SMS Heimdall

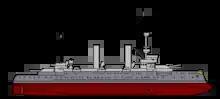
Profile drawing of in 1910

Her propulsion system consisted of two vertical 3-cylinder triple-expansion engines, each driving a screw propeller. Steam for the engines was provided by four coal-fired fire-tube boilers that were vented through a single funnel. The ship's propulsion system provided a top speed of from and a range of approximately at .